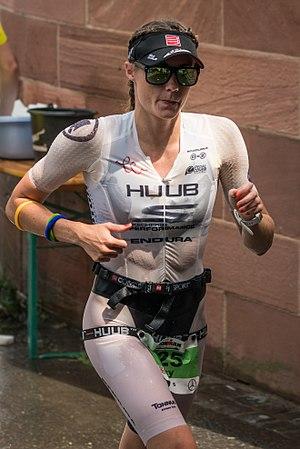
Lucy Charles Ironman Allemagne 2017
Lucy Charles-Barclay, née Charles le 15 septembre 1993, est une triathlète professionnelle anglaise, vainqueur sur triathlon Ironman.
Les championnats du monde d'Ironman 2019 se déroule le 12 octobre 2019 à Kailua-Kona dans l'État d'Hawaï. Ils sont organisés par la World Triathlon Corporation. C'est la 43ᵉ édition de l'épreuve historique du triathlon longue distance